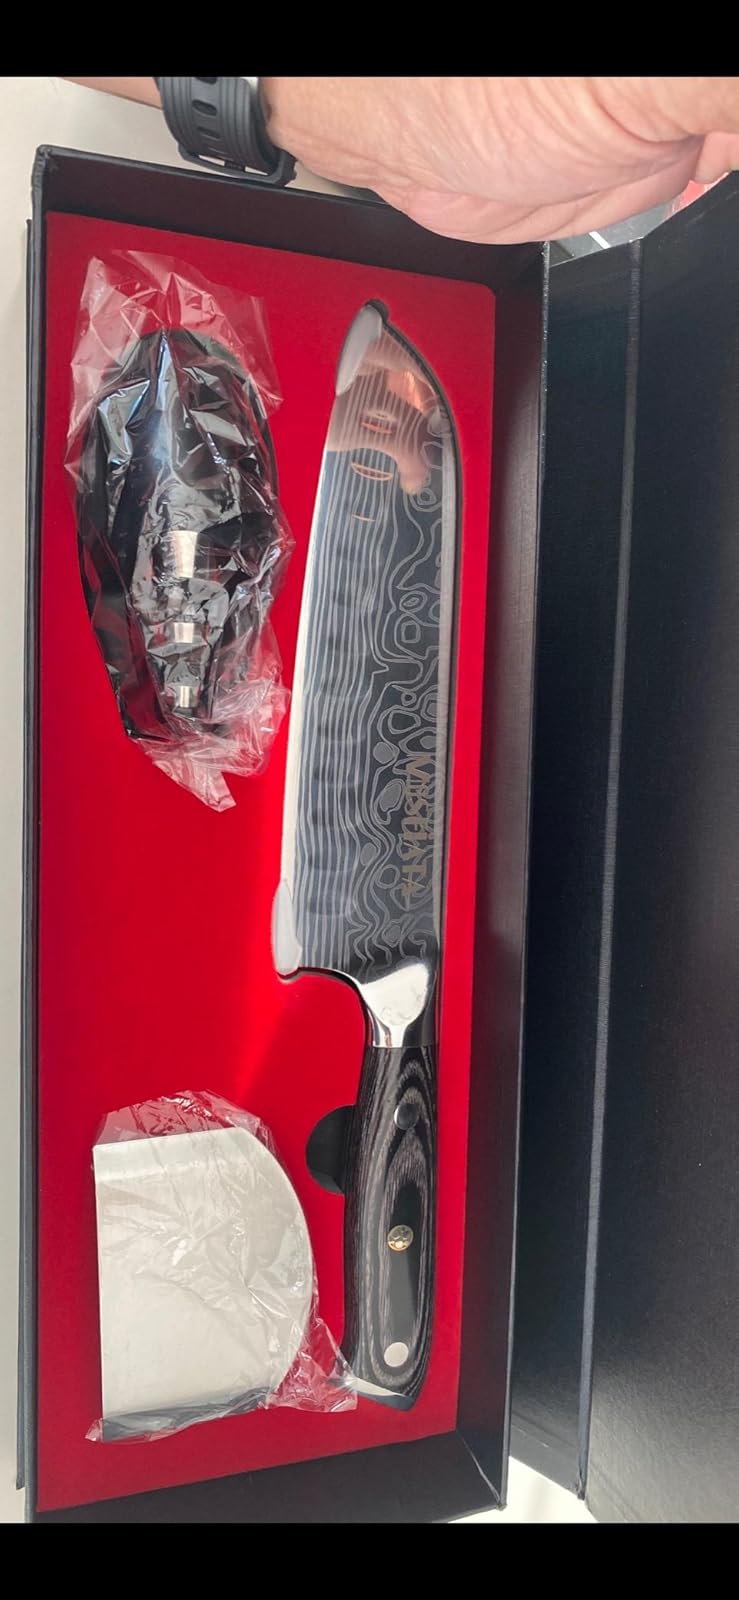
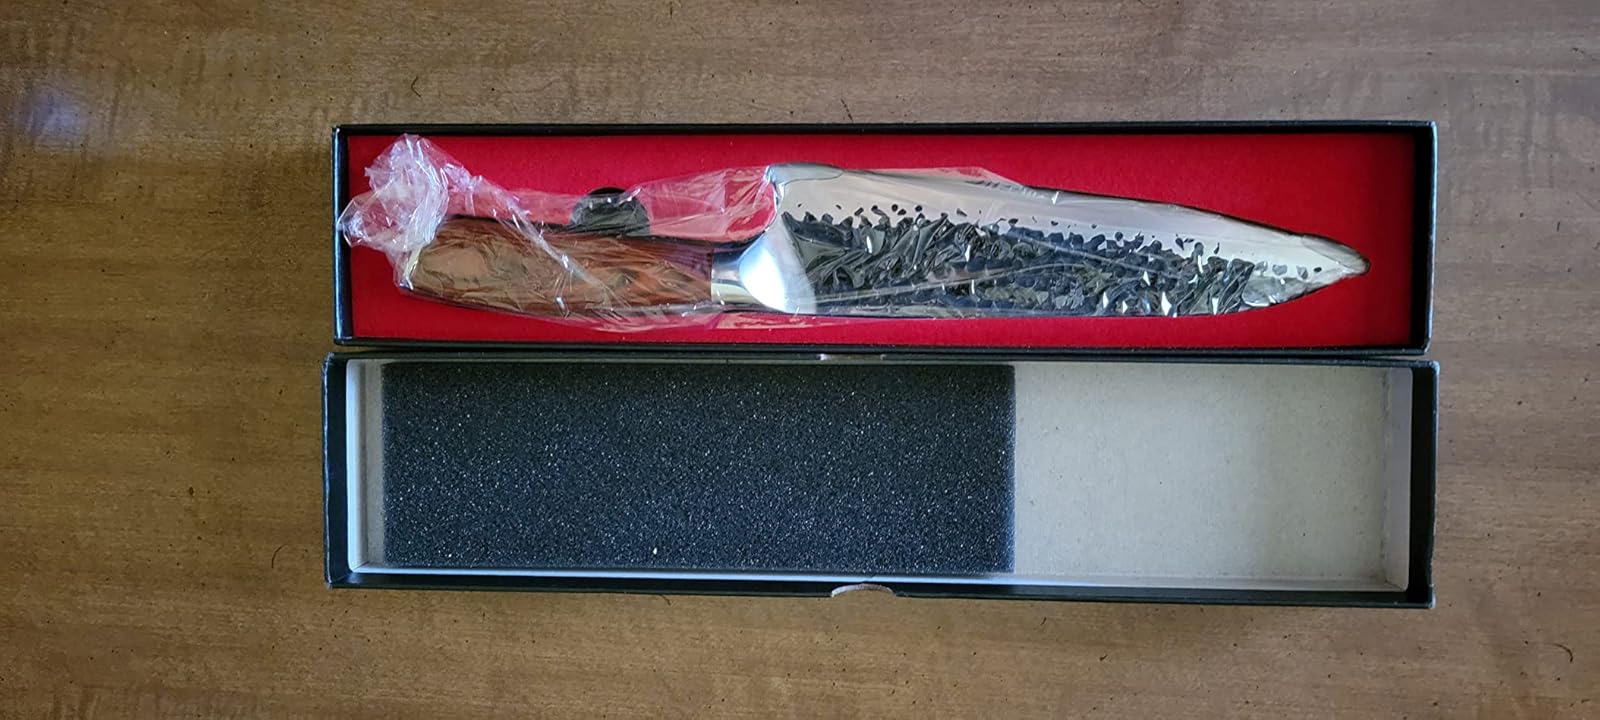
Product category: items_knife
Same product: no